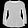
Label: Pullover